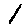
Label: 1